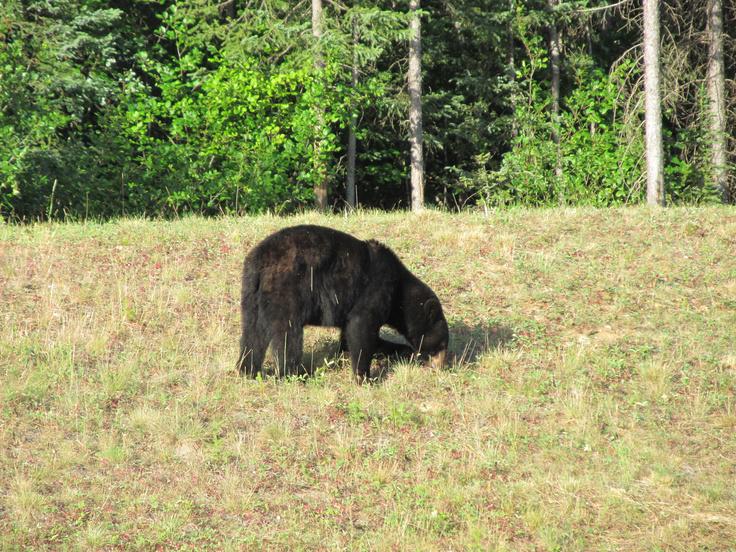
saw this black bear on the side of the road while driving through country !
Relation: Story